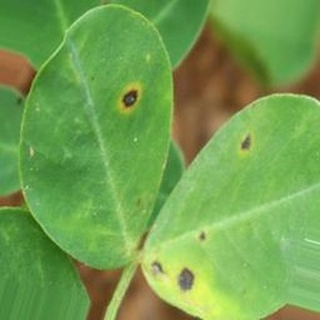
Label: groundnut_early_leaf_spot